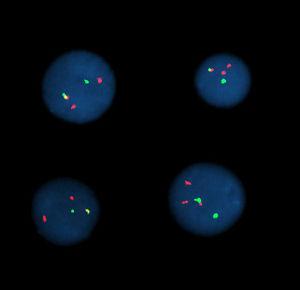
La cytogénétique est l'étude des phénomènes génétiques au niveau de la cellule, c’est-à-dire au niveau des chromosomes sans la nécessité d'extraire l'ADN : anomalies chromosomiques, recombinaison de chromosomes, etc.